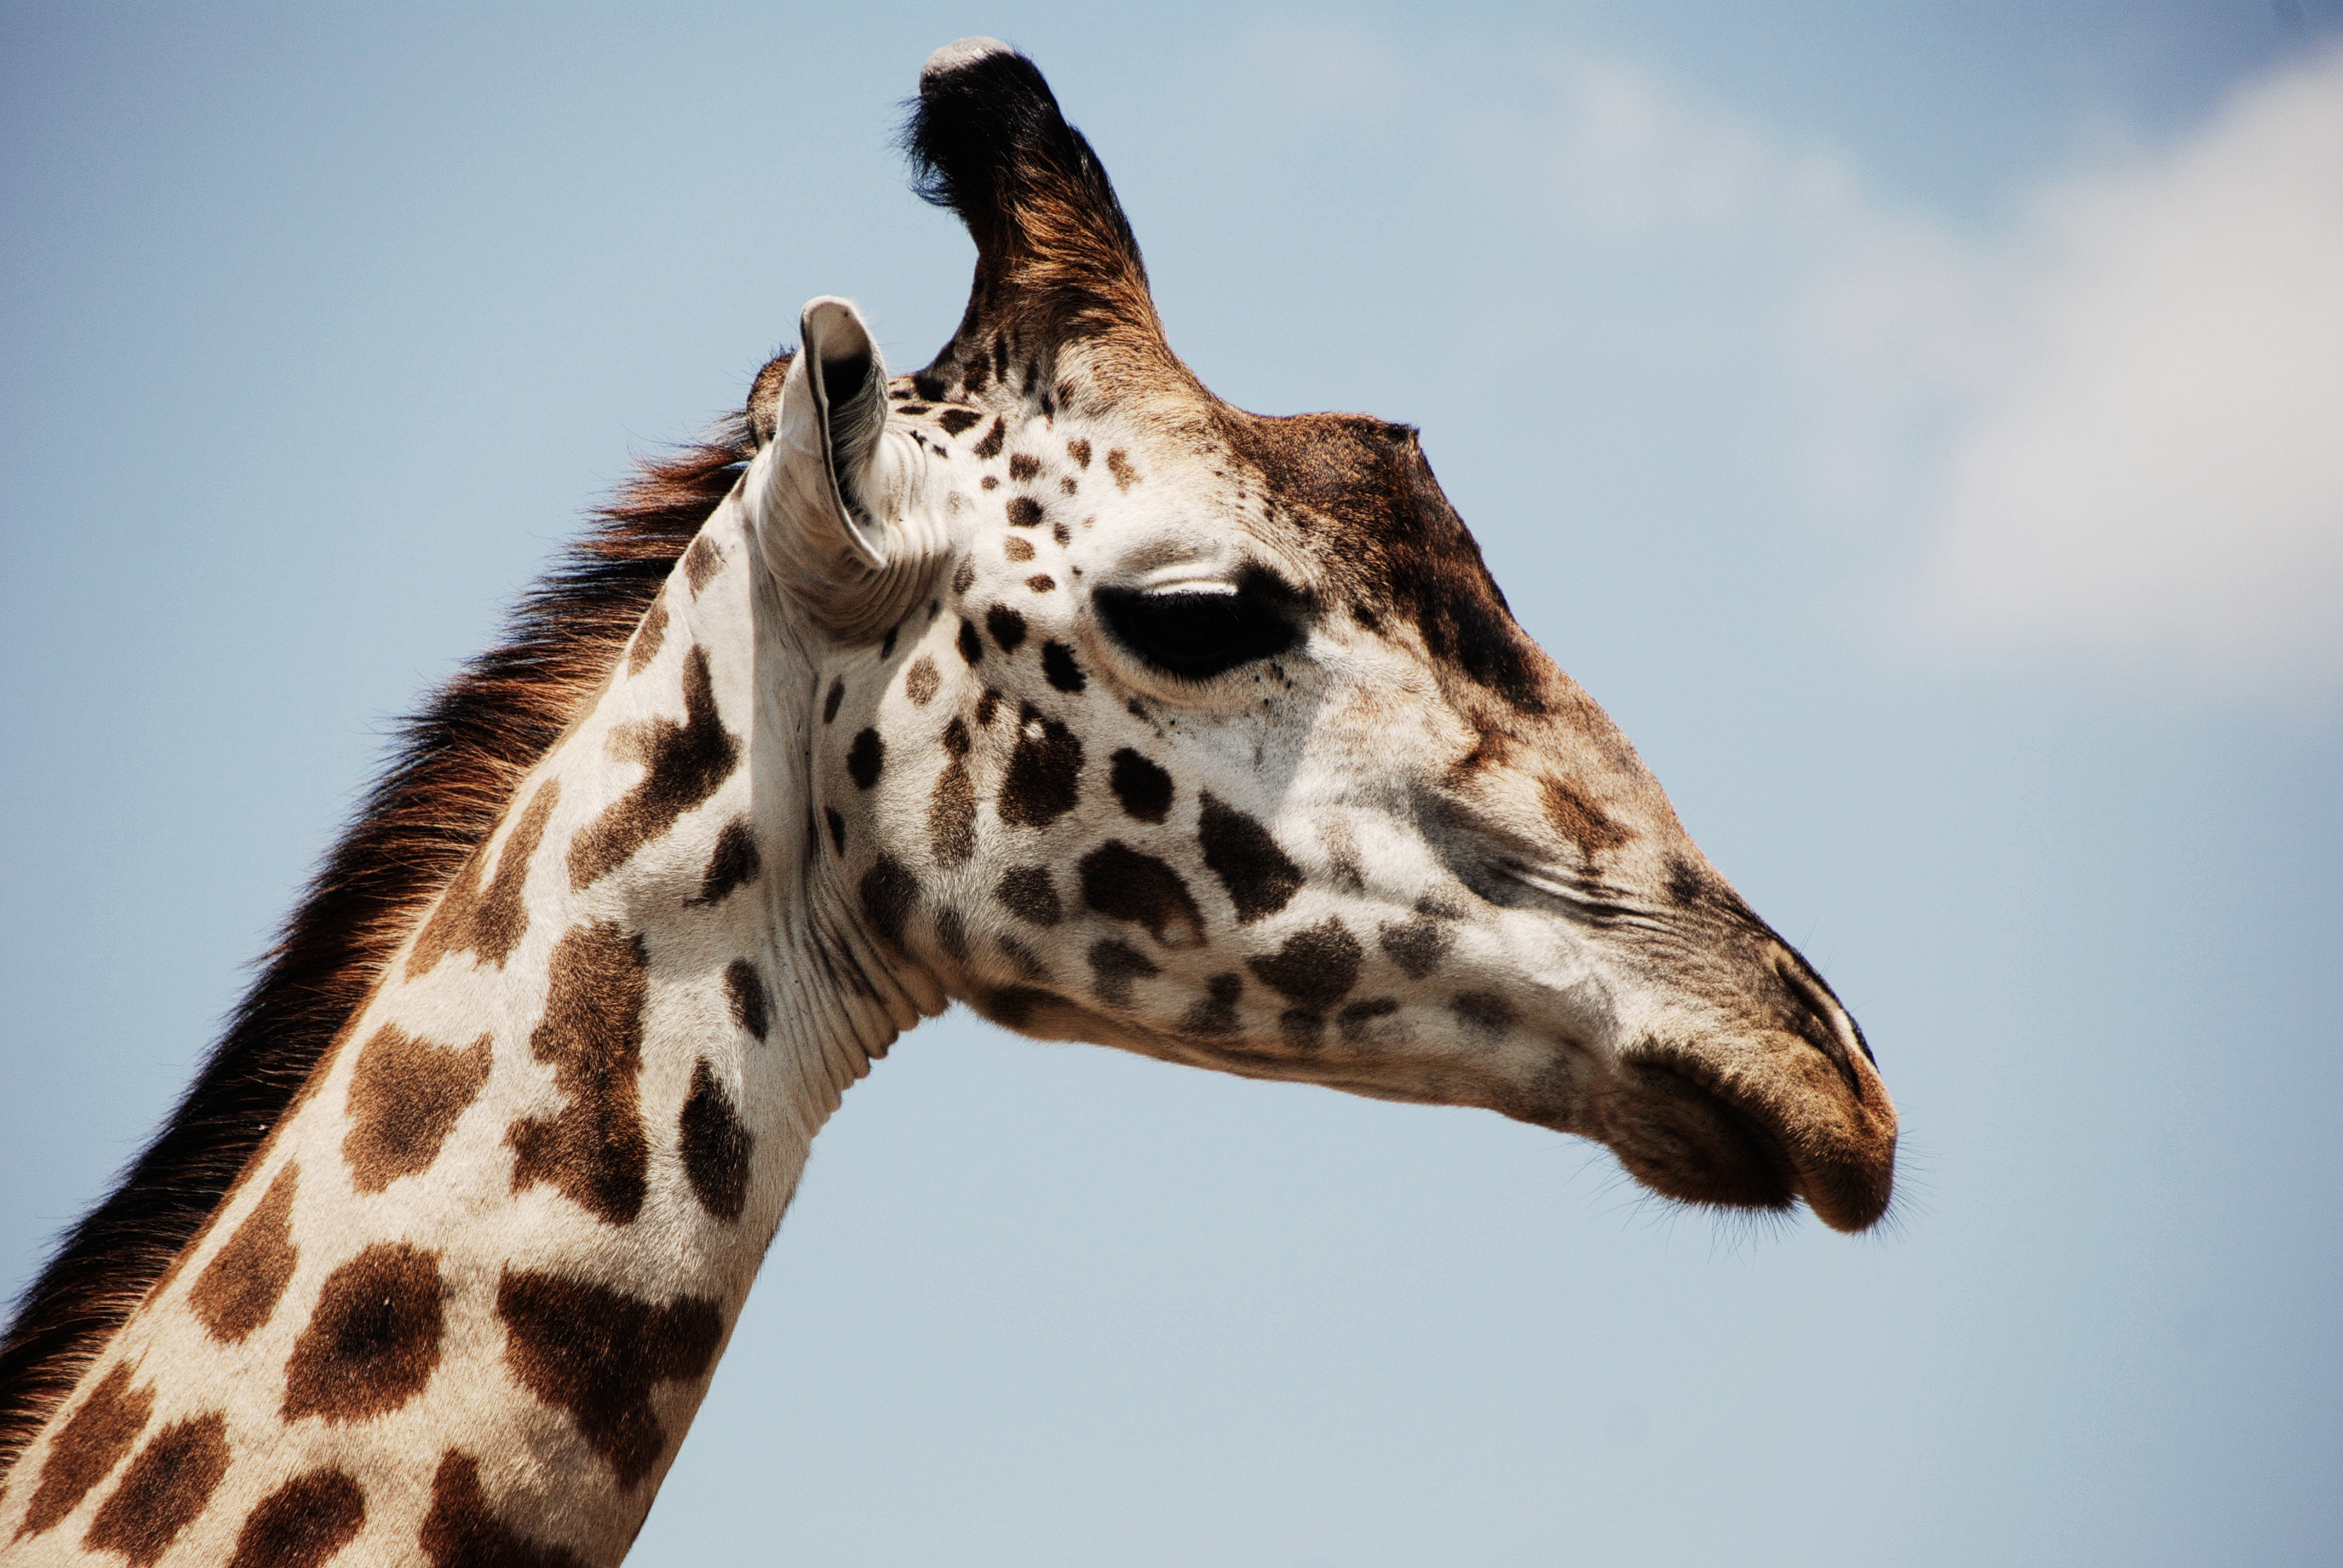
animal, wildlife, zoo, mammal, fauna, close up, giraffe, vertebrate, safari, giraffidae